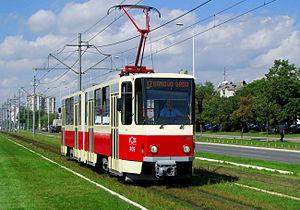
Tatra KT4 est un type de rames de tramway articulées, dessiné par le designer František Kardaus et construit par la société tchécoslovaque ČKD de 1977 à 1997.